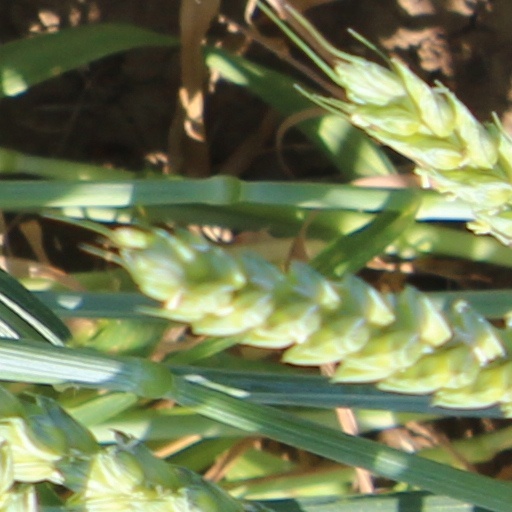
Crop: wheat